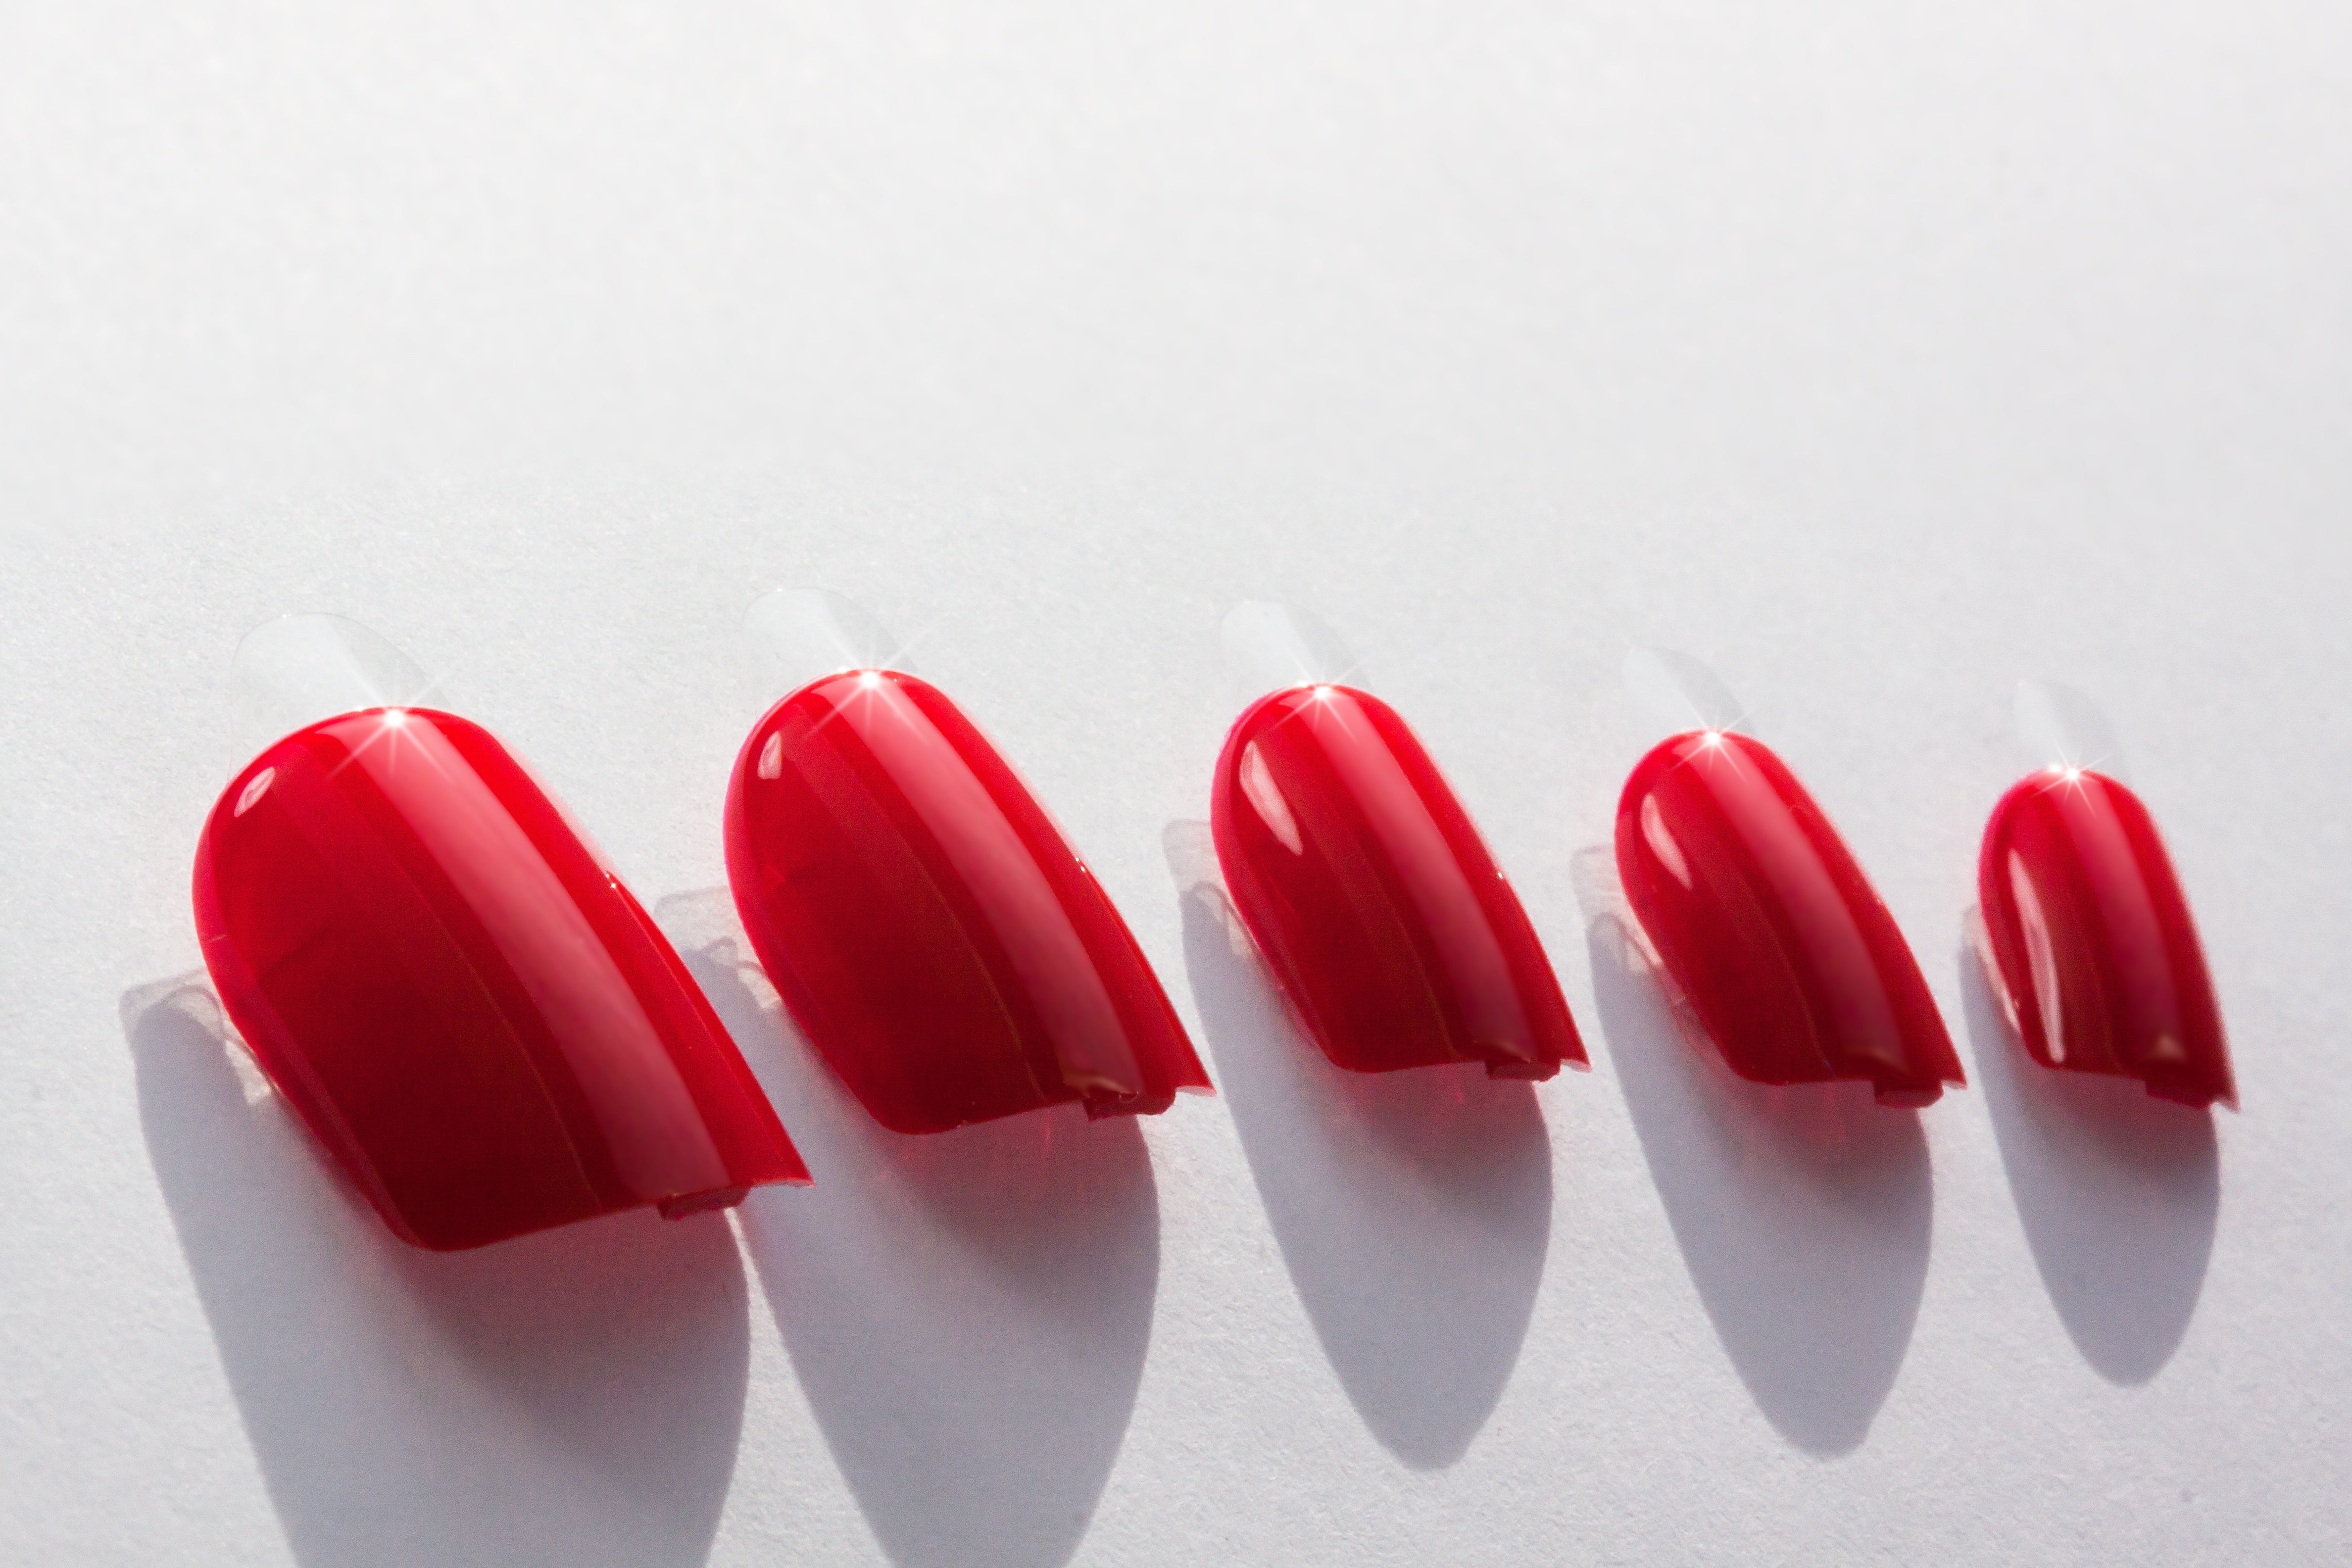
hand, petal, heart, finger, red, fashion, lighting, lip, fingernails, beauty, artificial, organ, tooth, lipstick, lacquered, affix